Wynnum, Queensland

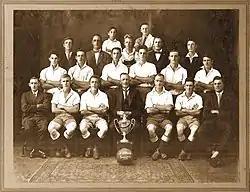
Wynnum Soccer Football Club 1929

Wynnum North State School was established in 1911. The school originally opened in 1882 as Lytton State School but in 1911 the buildings were relocated from Lytton to Wynnum North on the corner of Tingal Road and Prospect Street and the school renamed Wynnum North State School in 1911. It closed on 31 December 2010 as it was amalgamated with Lindum State School and Wynnum Central State School to create a new Wynnum State School. Wynnum North State School's website was archived.